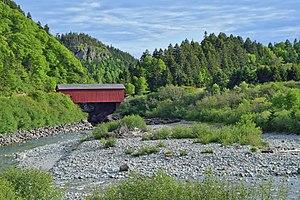
Pont de Point Wolfe, Parc national Fundy. This photo was taken in a protected area in Canada, Wikidata item Fundy National Park (Q1474238) This image was uploaded as part of Wiki Loves Earth 2017. aragonés
Le pont de Point Wolfe est un pont couvert ayant une structure en treillis de type Howe traversant la rivière Point Wolfe dans le parc national de Fundy, au sud-ouest du Nouveau-Brunswick.